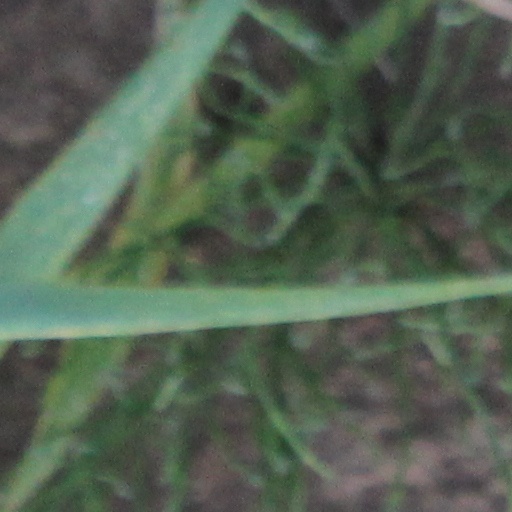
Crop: wheat